Wacław Szymanowski

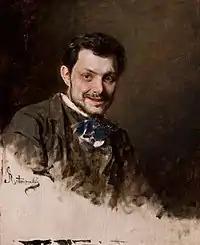
Wacław Szymanowski by Rostworowski (1888)

Wacław Szymanowski (23 August 185922 July 1930) was a Polish sculptor and painter. He is best known for his statue of composer Frédéric Chopin in Warsaw's Royal Baths Park (Łazienki Park).